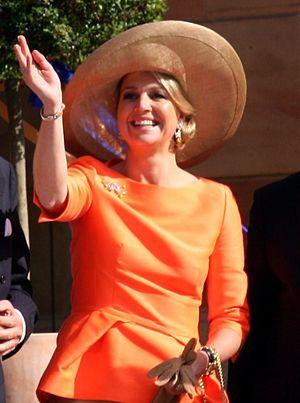
La reine Máxima le 3 juin 2013.